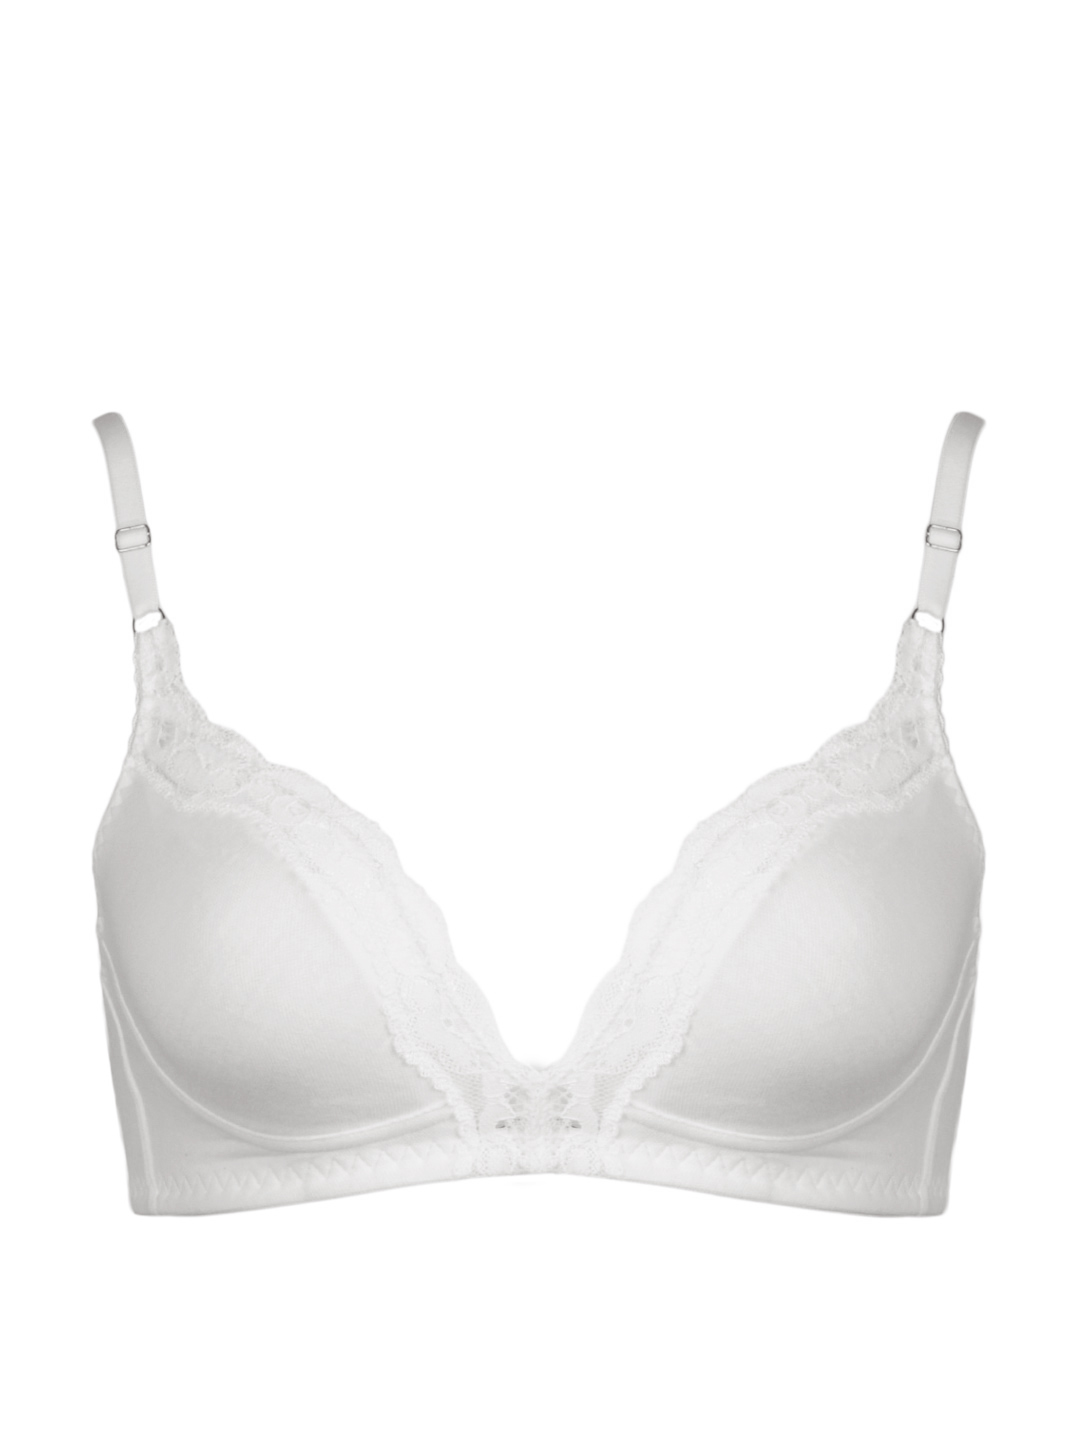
Miss-T White Bra
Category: Apparel / Innerwear / Bra
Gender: Women
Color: White
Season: Summer 2017
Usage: Casual